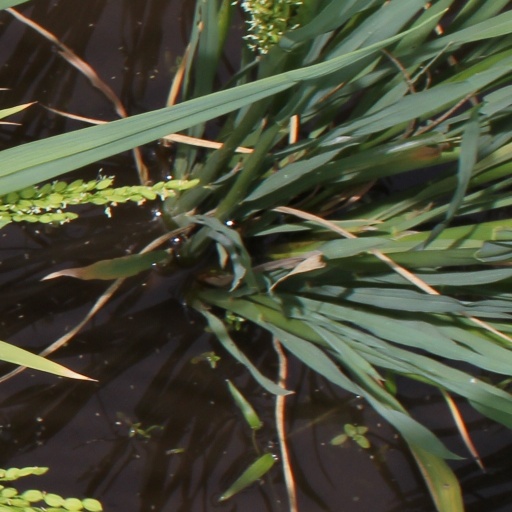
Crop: rice